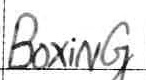
Label: boxing